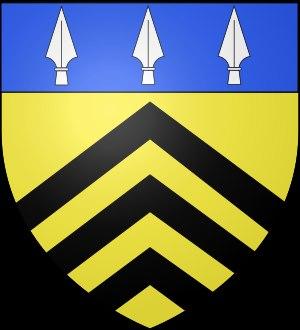
Le château de Montferrand est un château situé au-dessus du village homonyme, sur la commune de Banassac en Lozère, en France. Il est aujourd'hui en ruines mais reste cependant facilement accessible.
Guillaume Grimoard devint le sixième pape à Avignon et le 200ᵉ pape de l’Église catholique sous le nom d’Urbain V. Originaire des pays de la langue d’oc, comme ses prédécesseurs, natif du Gévaudan dans une famille liée à celle des Sabran, il commença à vivre et à étudier à proximité de la vallée du Rhône. Elzéar, un de ses oncles, était alors prieur de la chartreuse de Bonpas, près d’Avignon.